Spaghetti-tree hoax

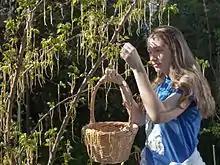
A recreation of a scene from the report, showing a woman harvesting cooked spaghetti from the branches of a tree

The spaghetti-tree hoax was a three-minute hoax report broadcast on April Fools' Day 1957 by the BBC current-affairs programme "Panorama", purportedly showing a family in southern Switzerland harvesting spaghetti from a "spaghetti tree". At the time of the report's broadcast, spaghetti was relatively unknown in the United Kingdom, and a number of viewers contacted the BBC afterwards for advice on growing their own spaghetti trees. Decades later, CNN called this broadcast "the biggest hoax that any reputable news establishment ever pulled".